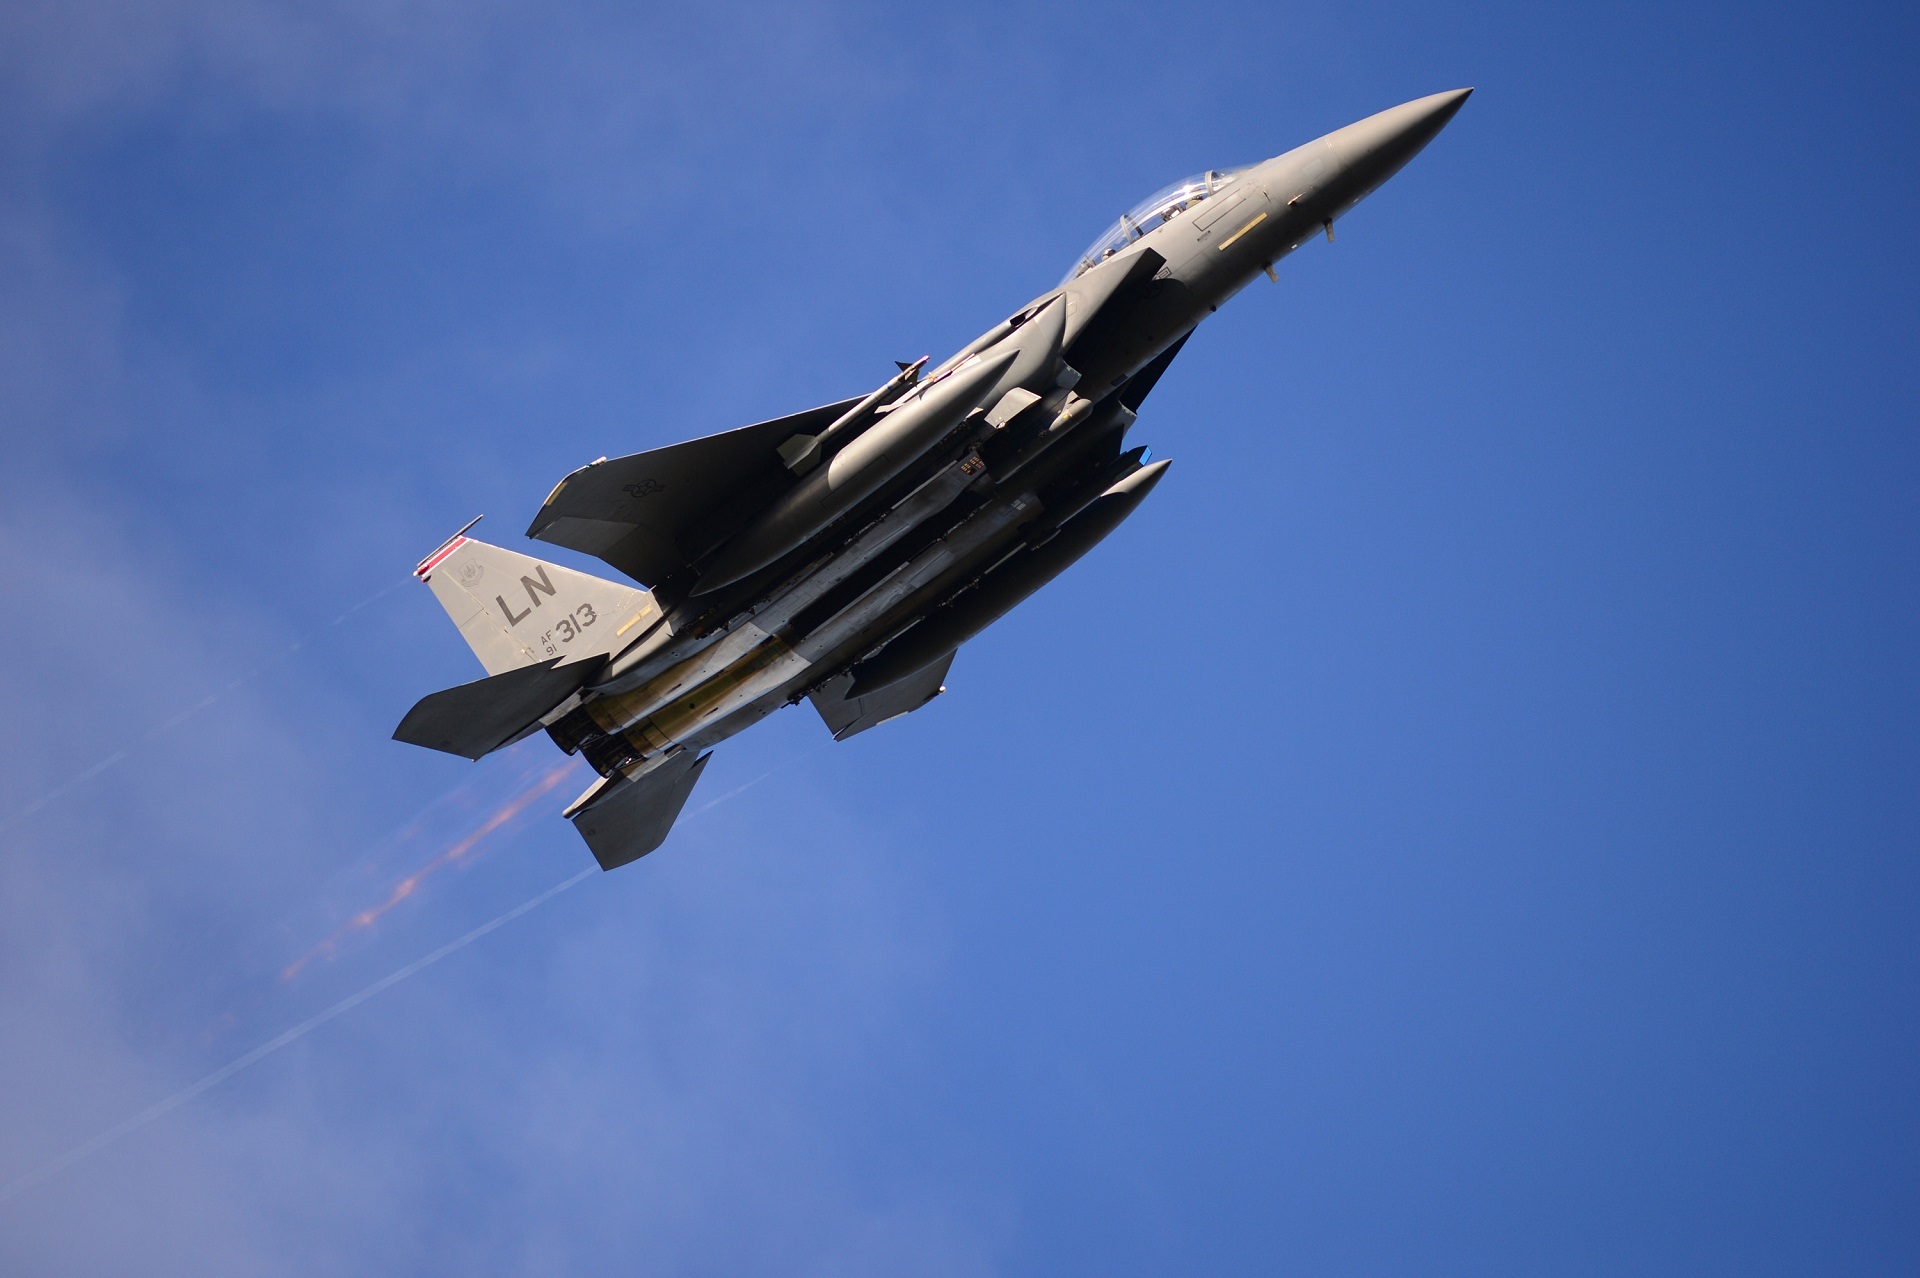
wing, flying, airplane, plane, aircraft, vehicle, aviation, flight, fighter, defense, air force, jet aircraft, fighter aircraft, military aircraft, military jet, f 15, strike eagle, atmosphere of earth, lockheed martin